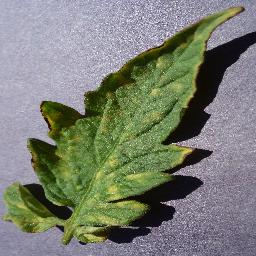
Label: Tomato___Leaf_Mold